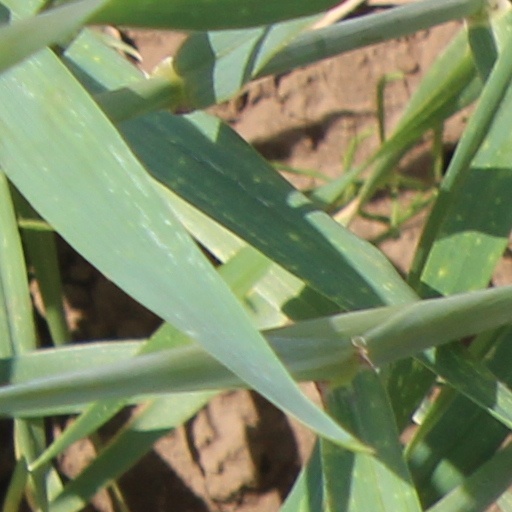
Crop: wheat